Stientje van Veldhoven

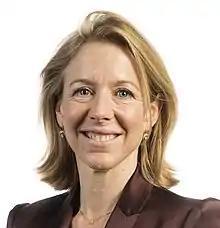
Van Veldhoven in 2017

Stientje van Veldhoven-van der Meer (born 22 June 1973) is a Dutch politician serving as Minister for the Environment and Housing in the Third Rutte cabinet since 2019. A member of the Democrats 66 (D66) party, she served as State Secretary for Infrastructure and Water Management from 2017 to 2019.